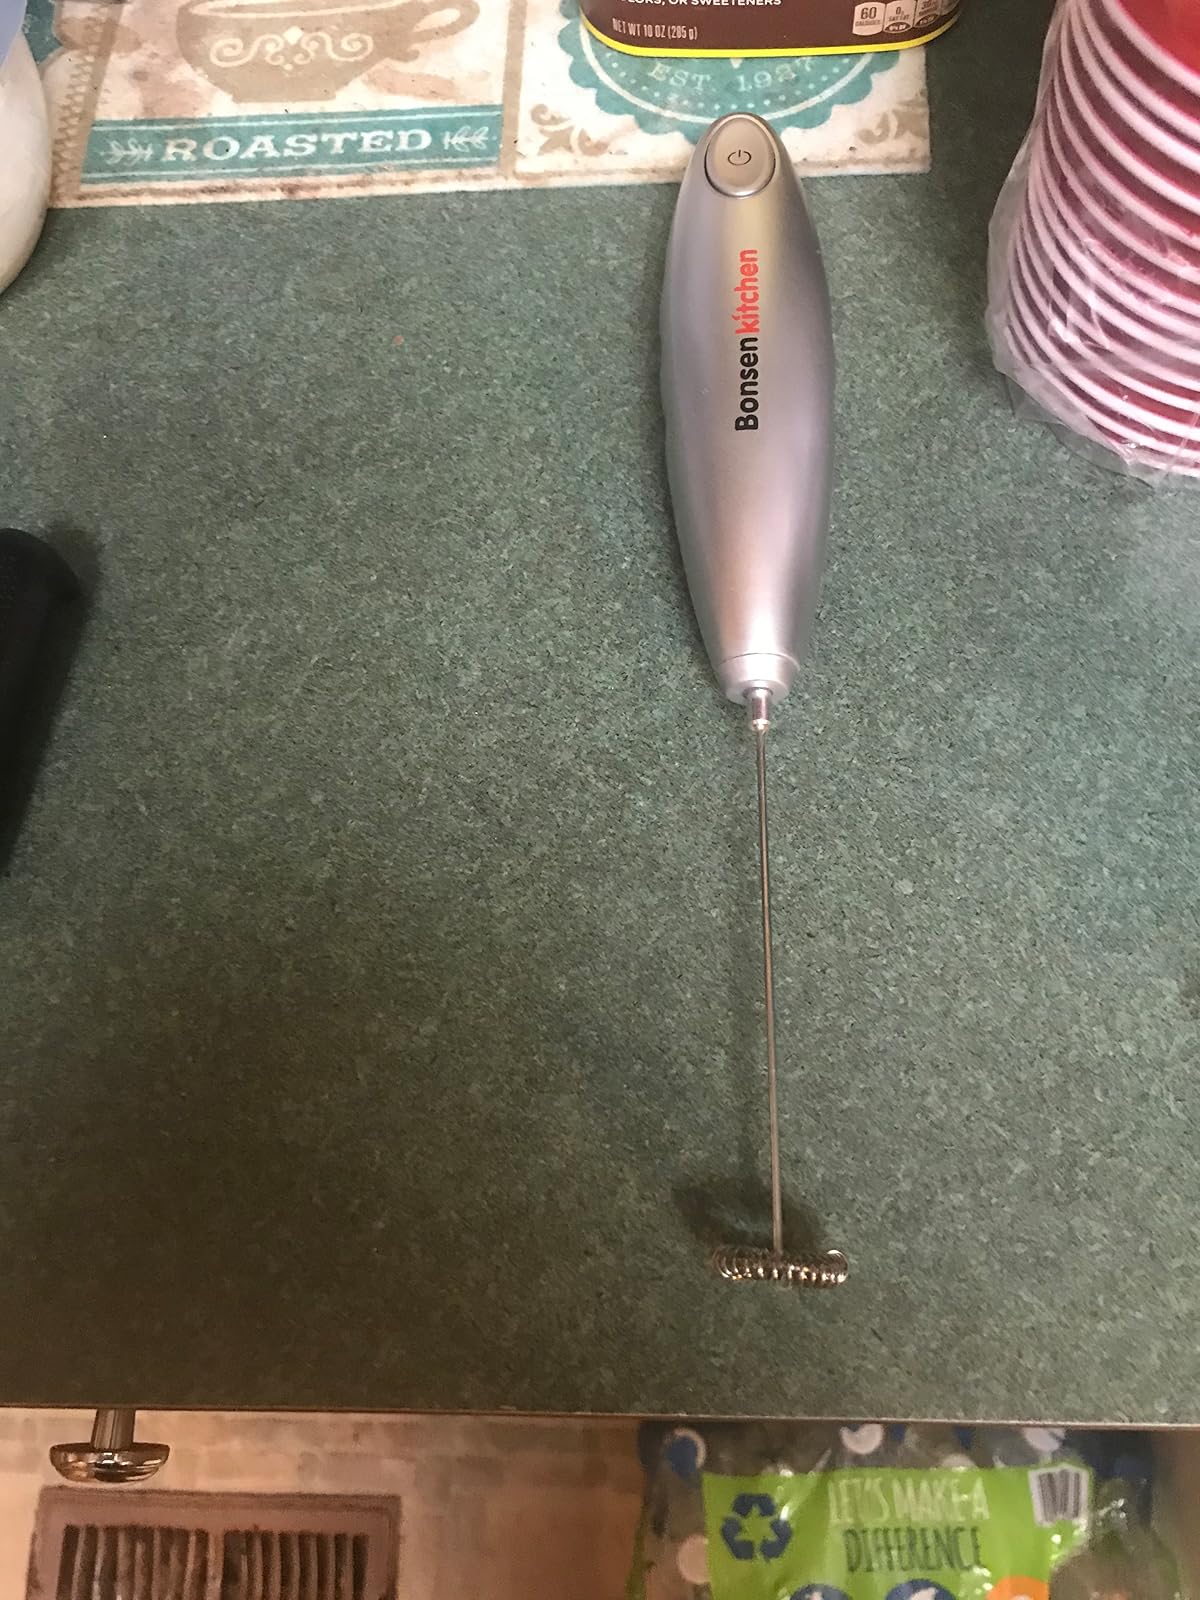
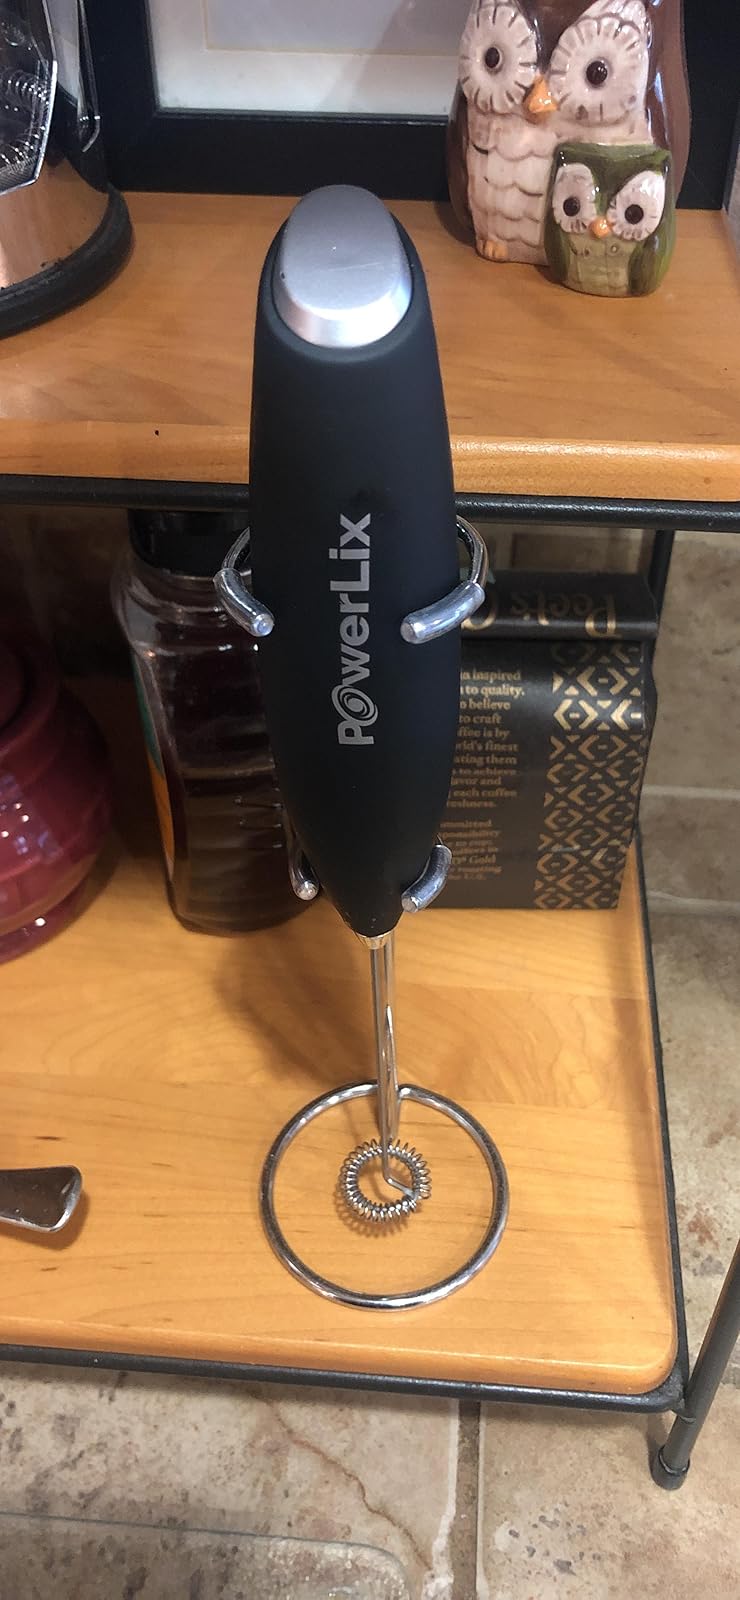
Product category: items_mixer
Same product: no